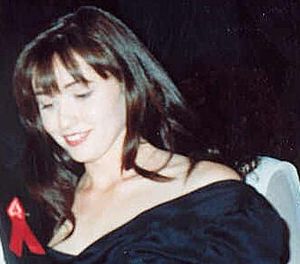
Shannen Doherty
Shannen Maria Doherty er en amerikansk skuespiller og tv-instruktør, der er bedst kendt for rollerne som Brenda Walsh i Beverly Hills 90210 og Prue Halliwell i Heksene fra Warren Manor.